Regina E. Dugan

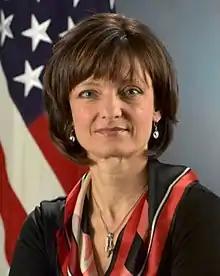
Regina E. Dugan, circa. 2010

Regina E. Dugan (born March 19, 1963), is an American businesswoman, technology developer and government official. She was the first female director of the Defense Advanced Research Projects Agency (DARPA), where she served from July 2009 until March 2012.